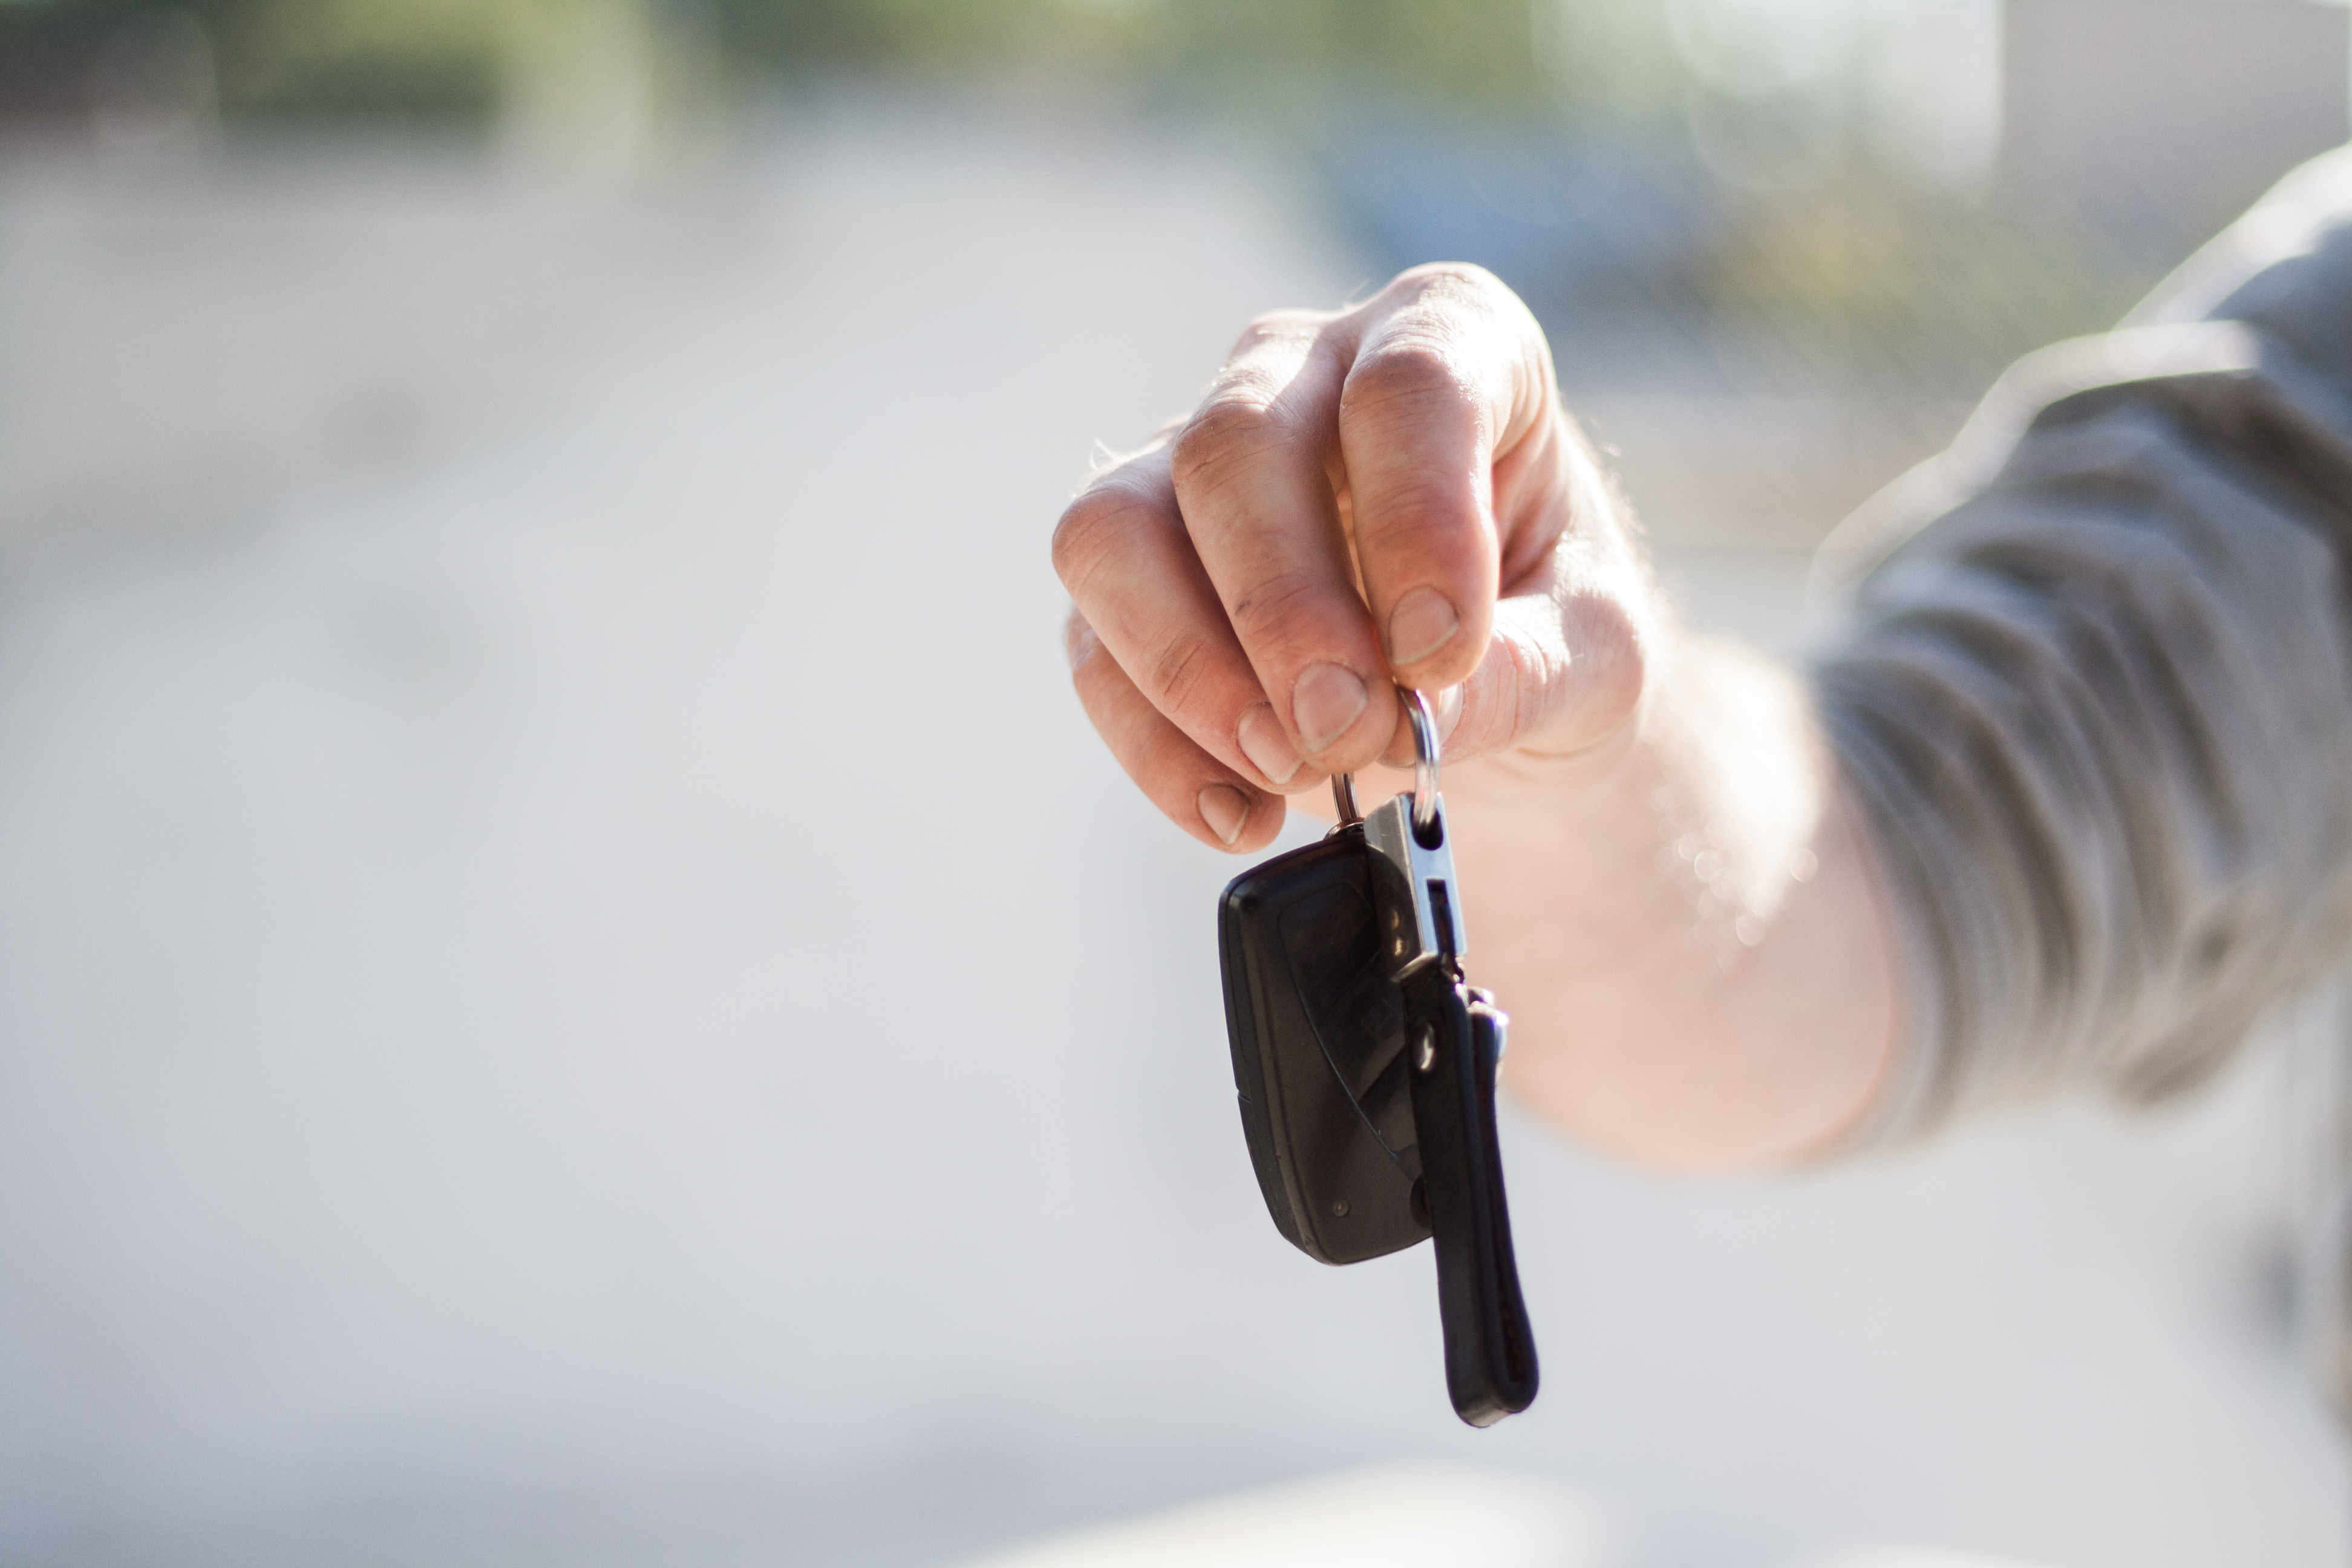
writing, hand, man, white, finger, macro, key, interaction, car key, royalty free images, car buying, car purchase, car sell